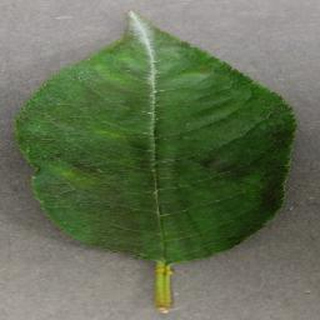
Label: cherry_powdery_mildew